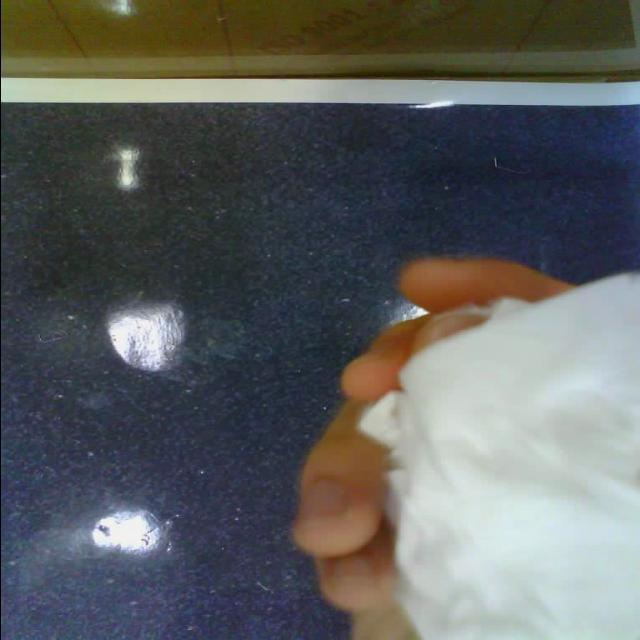
Label: tissues